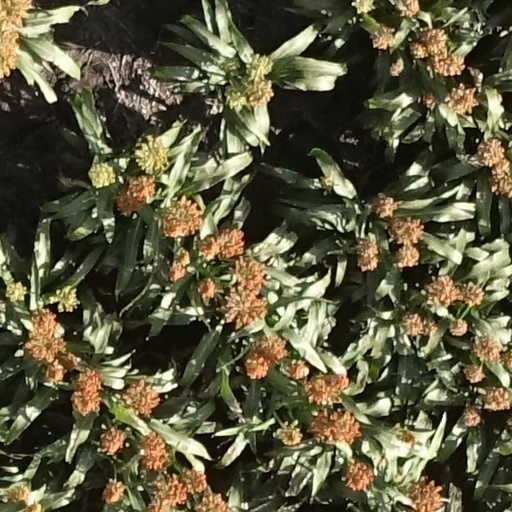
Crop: sorghum